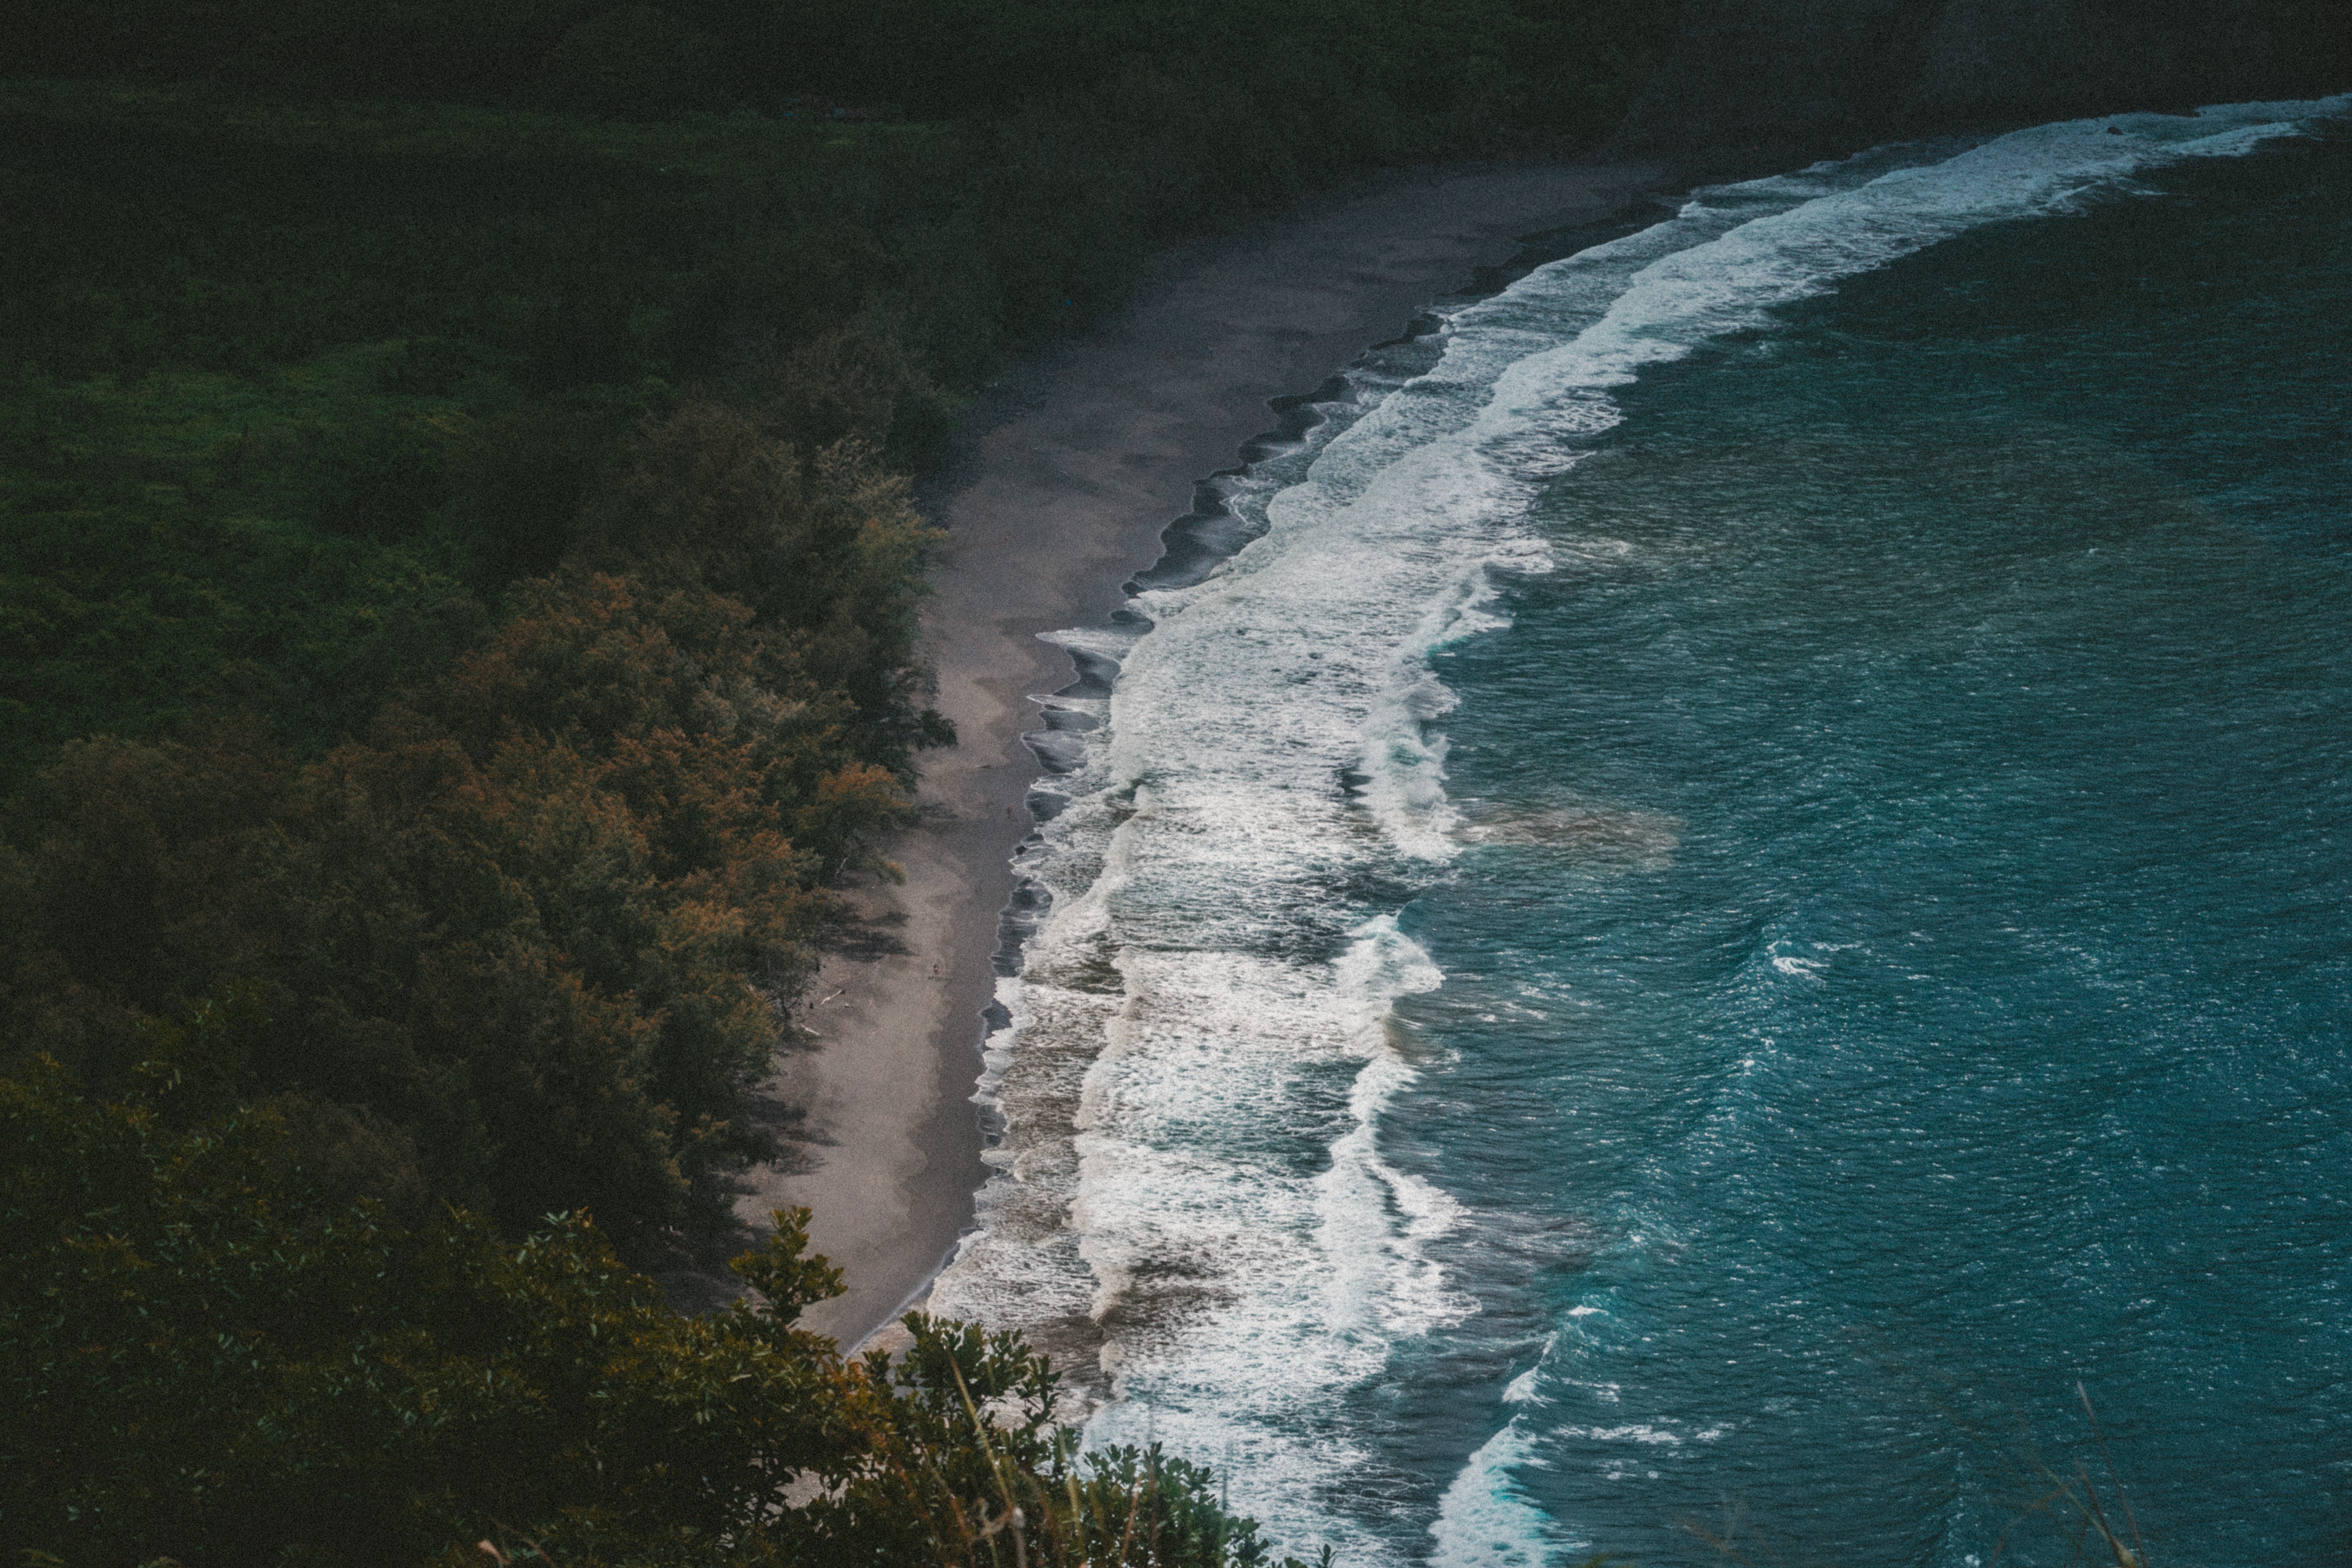
sea, coast, tree, water, ocean, sky, shore, wave, river, cliff, inlet, bay, terrain, body of water, headland, water feature, watercourse, cape, wind wave, promontory, water resources, coastal and oceanic landforms